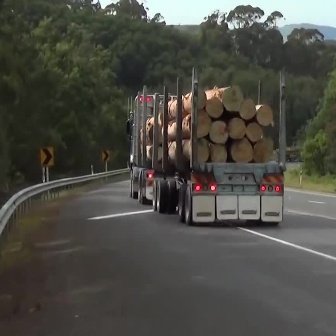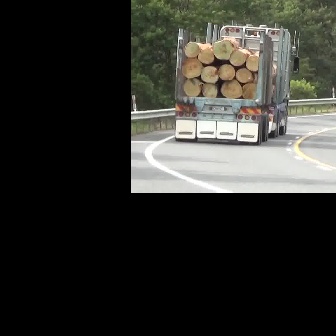
  Please identify the target specified by the bounding box [124,64,285,225] in the first image and locate it in the second image. Return the coordinates in [x_min,y_min,x_max,y_max] format.
Answer: [173,18,300,145]